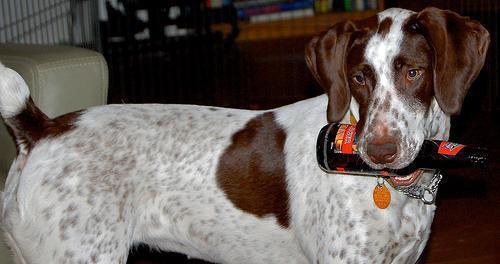
german shorthaired